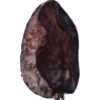
Label: carambola